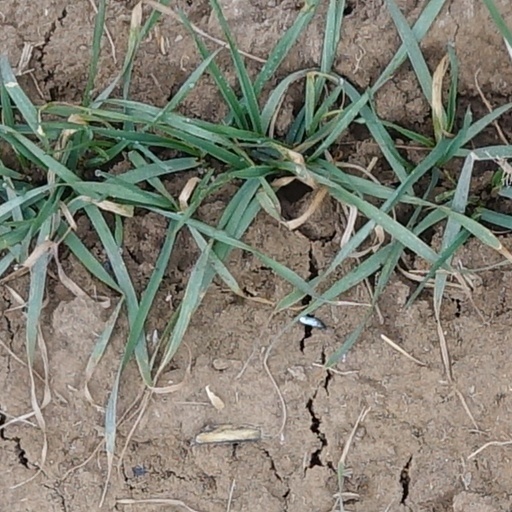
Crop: wheat